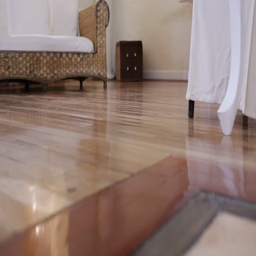
feet of a girl walking in the living room